Brian Francis (writer)

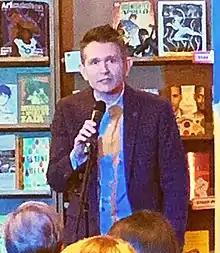
Francis speaking at Glad Day Bookshop in Toronto in 2019

Brian Francis (born 1971) is a Canadian writer best known for his 2004 debut novel "Fruit".